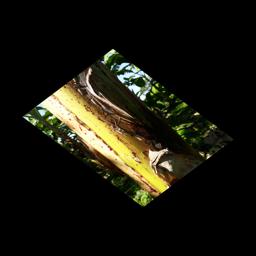
Label: PSEUDOSTEM WEEVIL